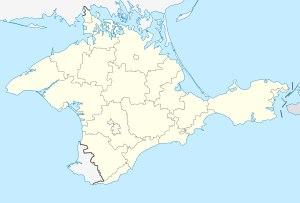
La saison 2014-2015 de PFL est la vingt-troisième édition de la troisième division russe. C'est la troisième édition qui se déroule sous forme de championnat d'hiver, suivant le calendrier utilisé dans la majorité des championnats des pays d'Europe de l'Ouest. Elle prend place du 12 juillet 2014 au 5 juin 2015.